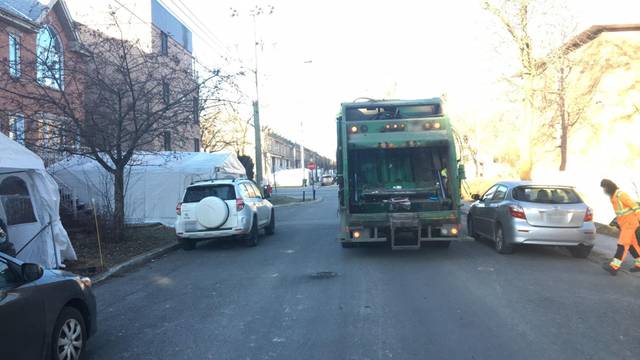
Region: Canada
Coordinates: 45.556, -73.563